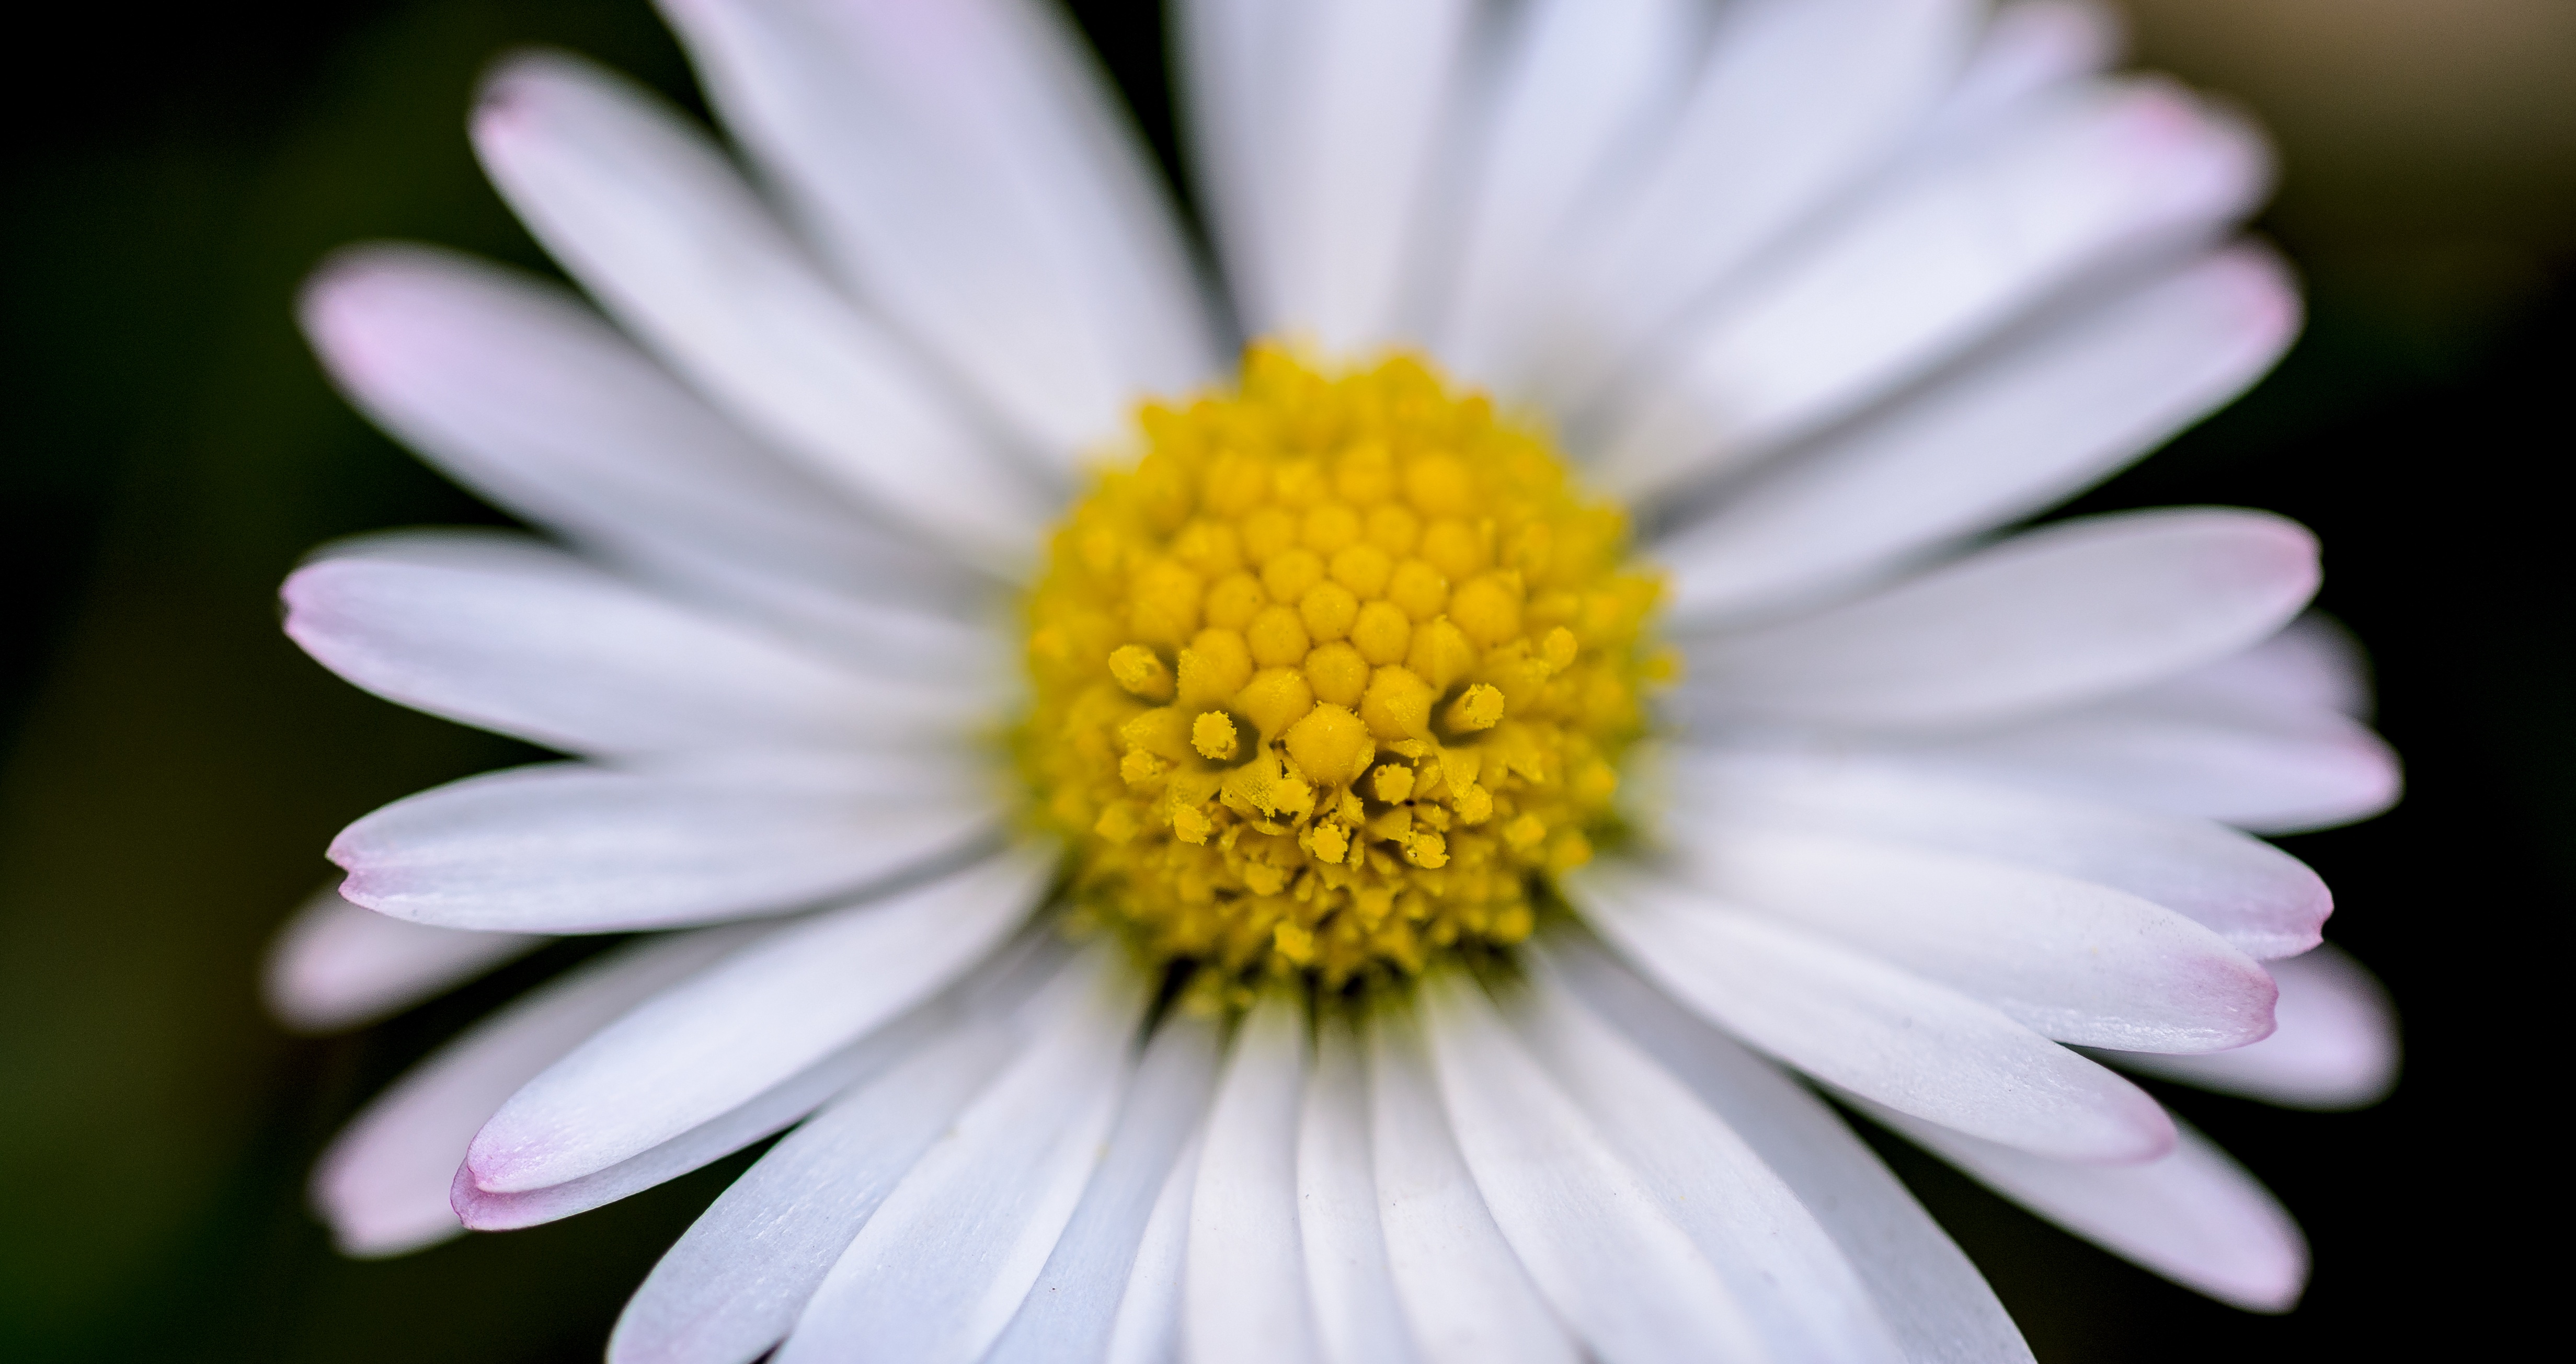
flower, plant, daisy, flora, macro photography, oxeye daisy, yellow, close up, photography, botany, petal, land plant, daisy family, flowering plant, blossom, marguerite daisy, plant stem, wildflower